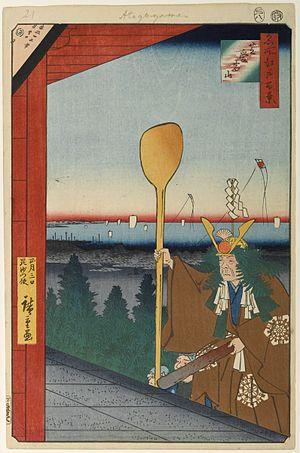
Les Cent vues d'Edo constituent, avec Les Cinquante-trois Stations du Tōkaidō et Les Soixante-neuf Stations du Kiso Kaidō, l'une des séries d'estampes majeures que compte l'œuvre très abondante du peintre japonais Hiroshige. Malgré le titre de l'œuvre, réalisée entre 1856 et 1858, il y a en réalité 119 estampes qui toutes utilisent la technique de la xylographie. La série appartient au style de l'ukiyo-e, mouvement artistique portant sur des sujets populaires à destination de la classe moyenne japonaise urbaine qui s'est développée durant l'époque d'Edo. Plus précisément, elle relève du genre des meisho-e célébrant les paysages japonais, un thème classique dans l'histoire de la peinture japonaise. Quelques-unes des gravures sont réalisées par son élève et fils adoptif, Utagawa Hiroshige II qui, pendant un temps, utilise ce pseudonyme pour signer certaines de ses œuvres.